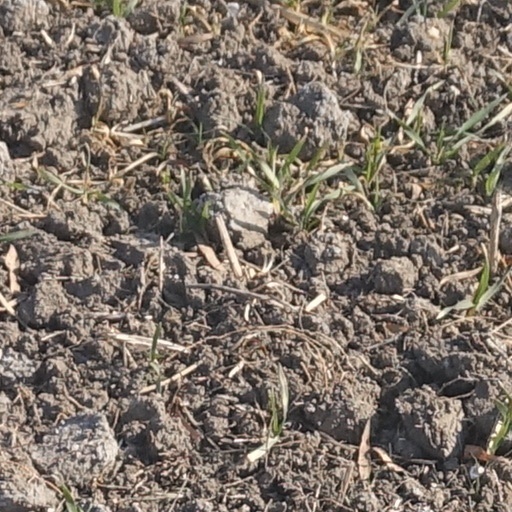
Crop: wheat